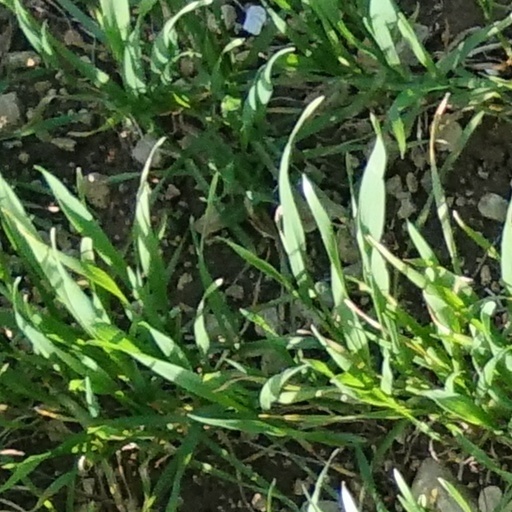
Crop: wheat